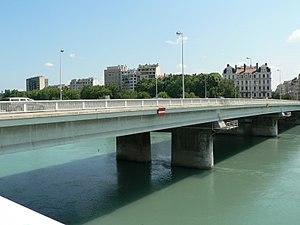
Ponts de Lyon – Pont de Lattre de Tassigny
Cet article dresse une liste des ponts et passerelles de Lyon sur le Rhône et la Saône, ordonnés d'amont en aval.